Laila Woozeer

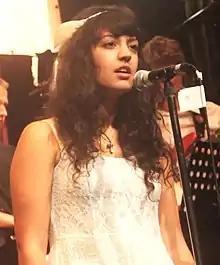
Woozeer singing in WOLF PACK in 2012

Woozeer is a multi-instrumentalist who has worked in both theatre and musical theatre composing both original scores and soundtracks. Woozeer primarily uses piano and voice, as well as playing guitar, ukulele, bassoon and clarinet. Woozeer has worked on several projects including: